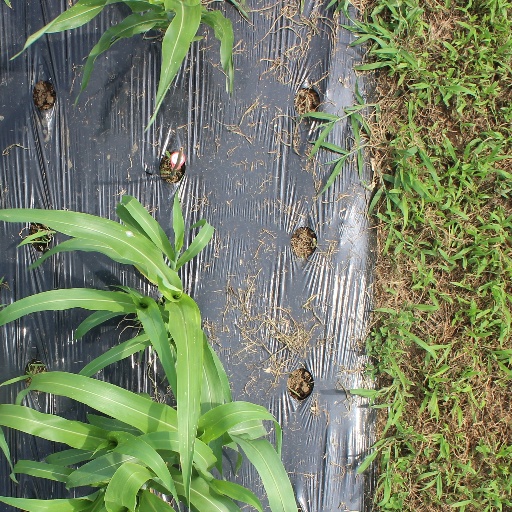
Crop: sorghum